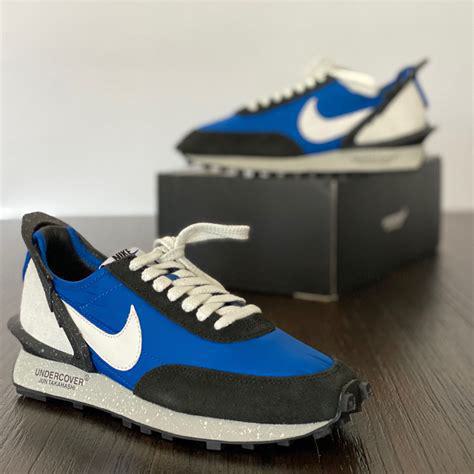
Brand: Nike
Model: Daybreak